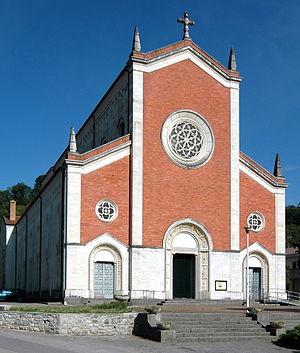
San Pietro al Natisone est une commune de la province d'Udine dans la région Frioul-Vénétie Julienne en Italie. Cette petite ville de 2.000 habitants se trouve à l'entrée de la vallée du Natisone.